The Big Bang Theory season 1

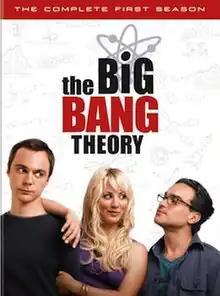
DVD cover art

The first season of the American television sitcom "The Big Bang Theory" aired on CBS from September 24, 2007 to May 19, 2008.